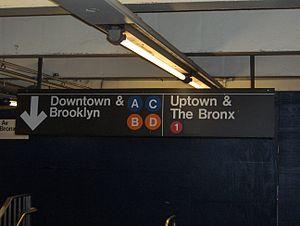
Le métro de New York est un réseau de transport métropolitain desservant la ville de New York aux États-Unis. La totalité des infrastructures et de la flotte appartient à la ville de New York, mais l'exploitation du réseau est confiée à la New York City Transit Authority, une branche de la Metropolitan Transportation Authority.